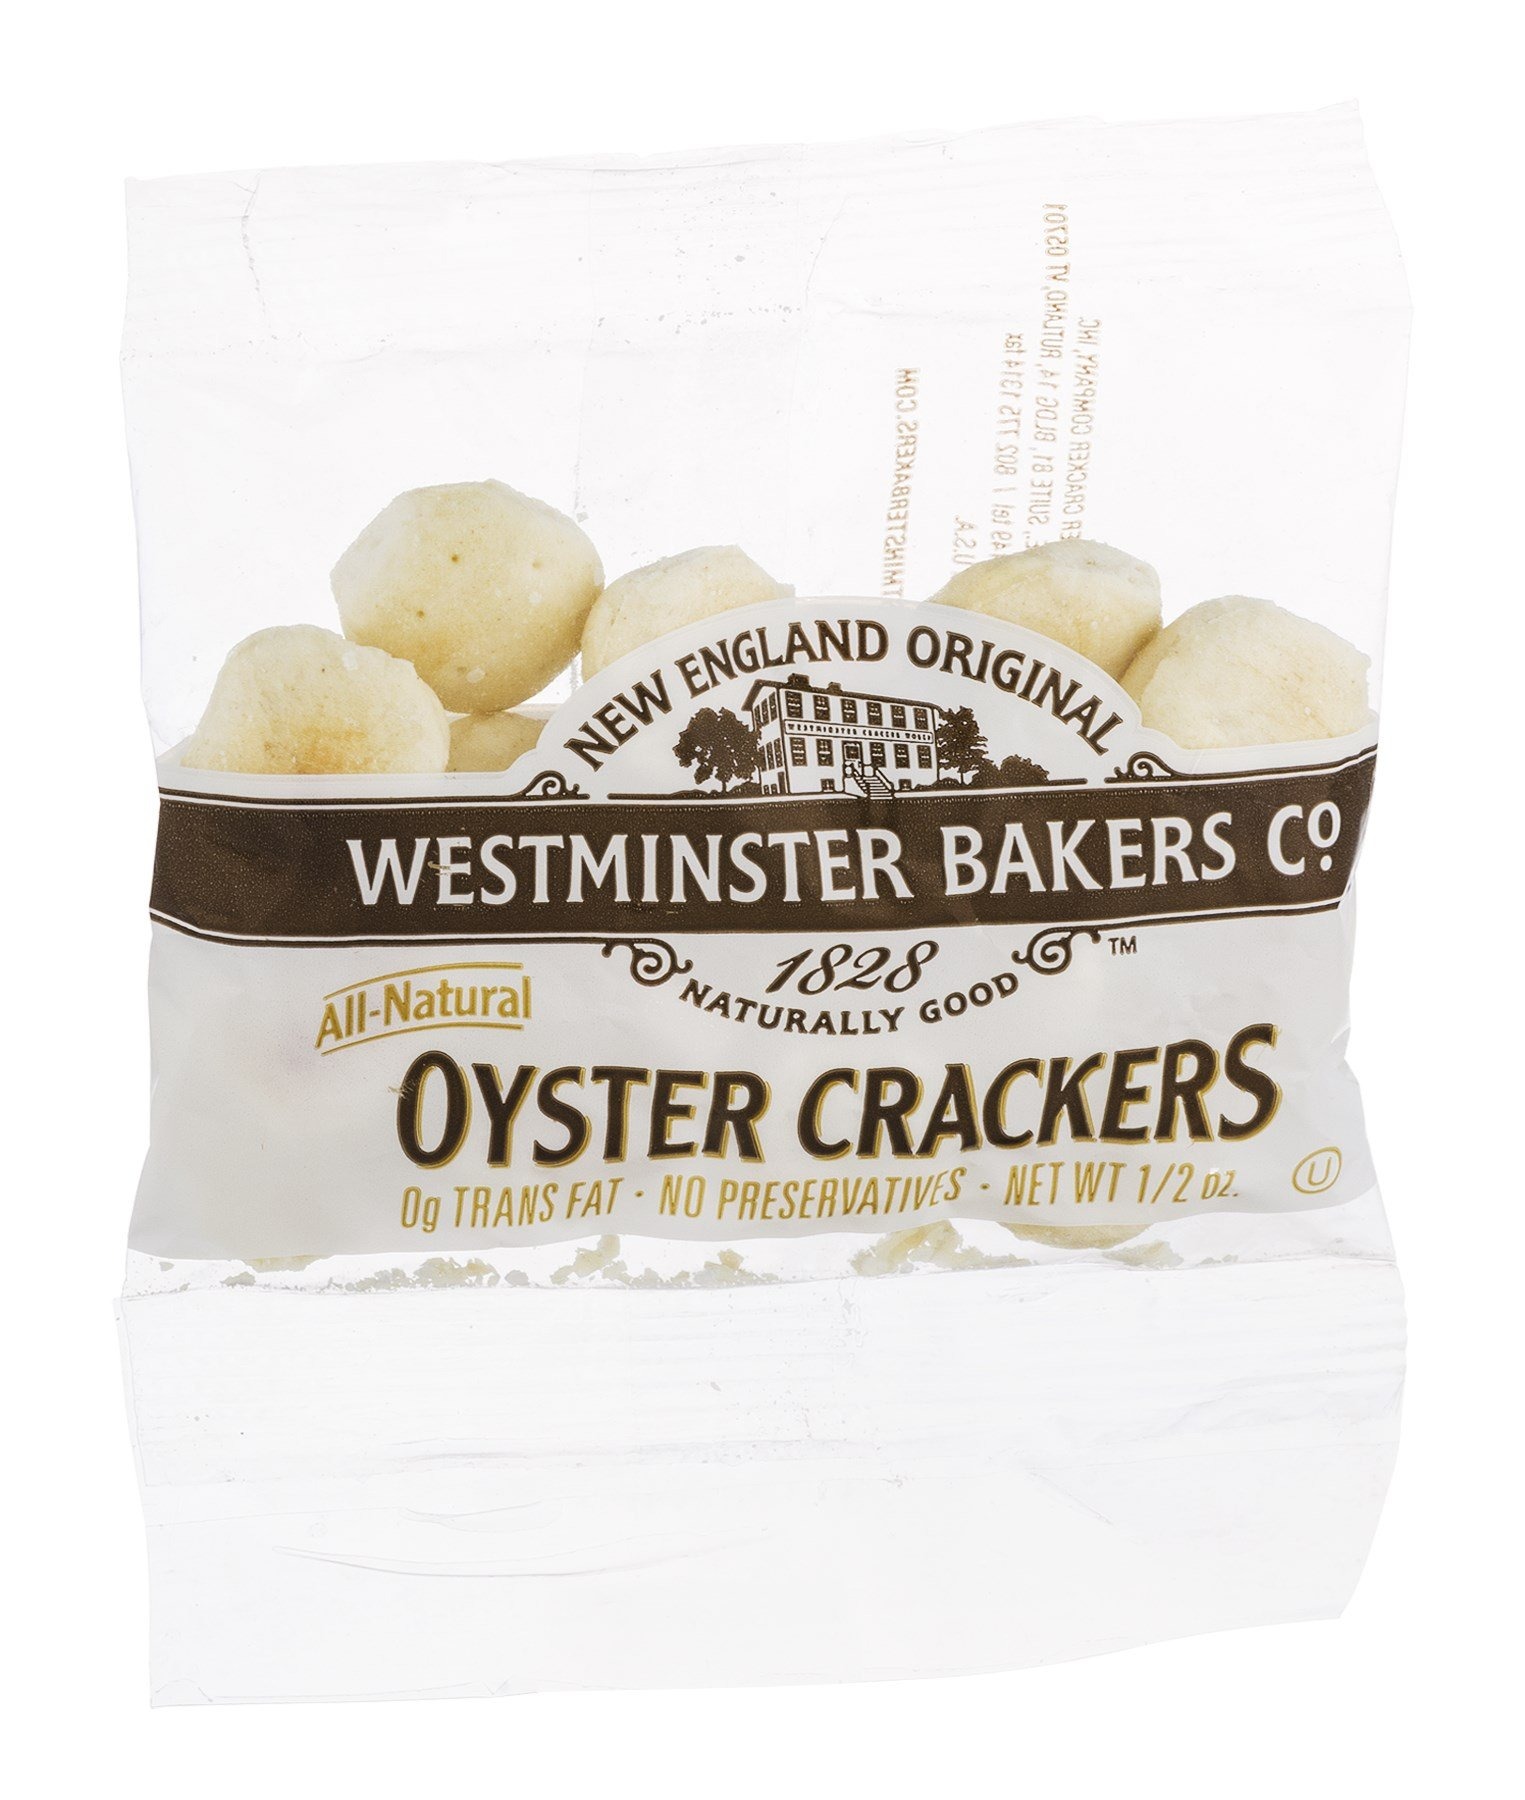
Item Name: Westminster Oyster Cracker 150pc
Product Description: Crackers Oyster Old Fash .5 Oz (Pack of 150)<p>(Note: This Product Description Is Informational Only. Always Check The Actual Product Label In Your Possession For The Most Accurate Ingredient Information Before Use. For Any Health Or Dietary Related Matter Always Consult Your Doctor Before Use.)</p>UPC: 093215150400 U
Value: 75.0
Unit: ounce

Price: 37.99